Describe the emotion expressed in this image:  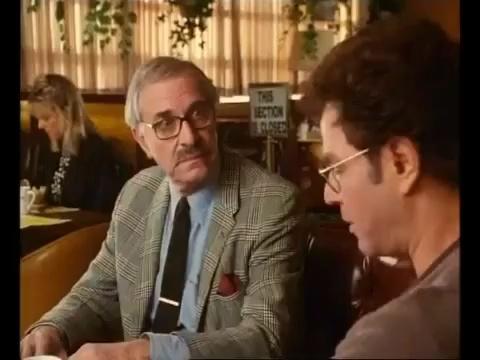
This person displays Suffering, valence and arousal with low intensity.